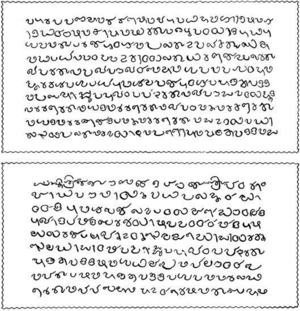
Reproduction des deux tablettes dites «
L'histoire des Juifs en Inde recouvre celle de trois communautés juives historiques totalisant six mille membres, chacune dans une aire géographique très déterminée : la communauté de Cochin dans le Sud du sous-continent, les Bene Israël dans les environs de Bombay et la communauté Baghdadi aux alentours de Calcutta et de Bombay. La communauté de Cochin est elle-même divisée en deux groupes : les « Juifs noirs », plus anciens, et les « Juifs blancs », d'origine plus récente.